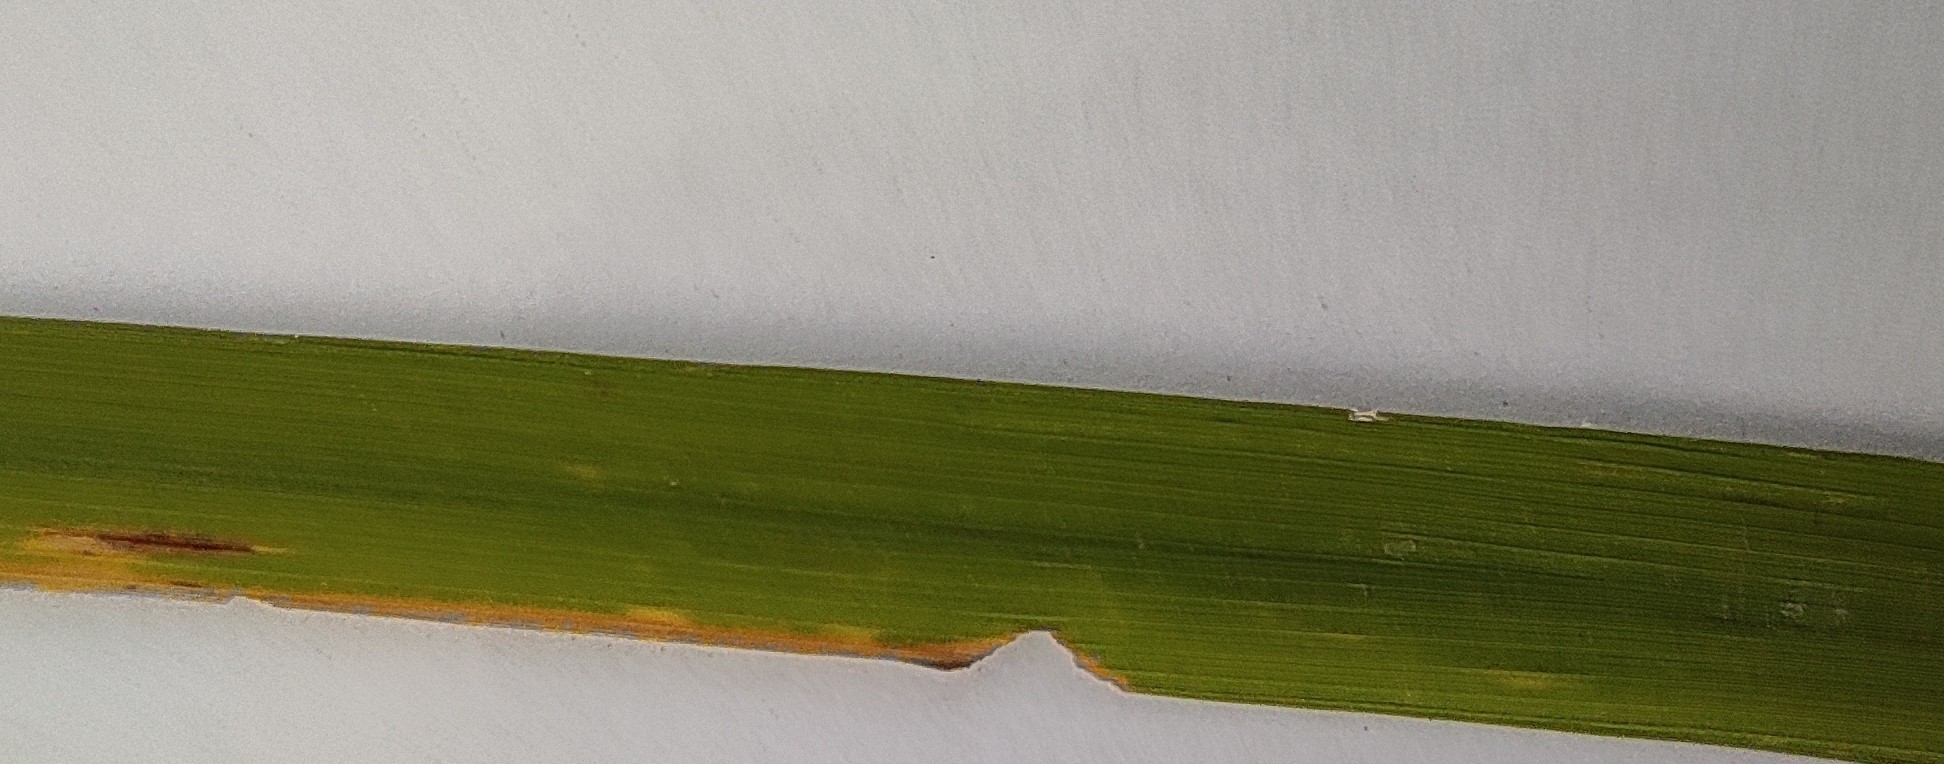
Label: Rice Stripes